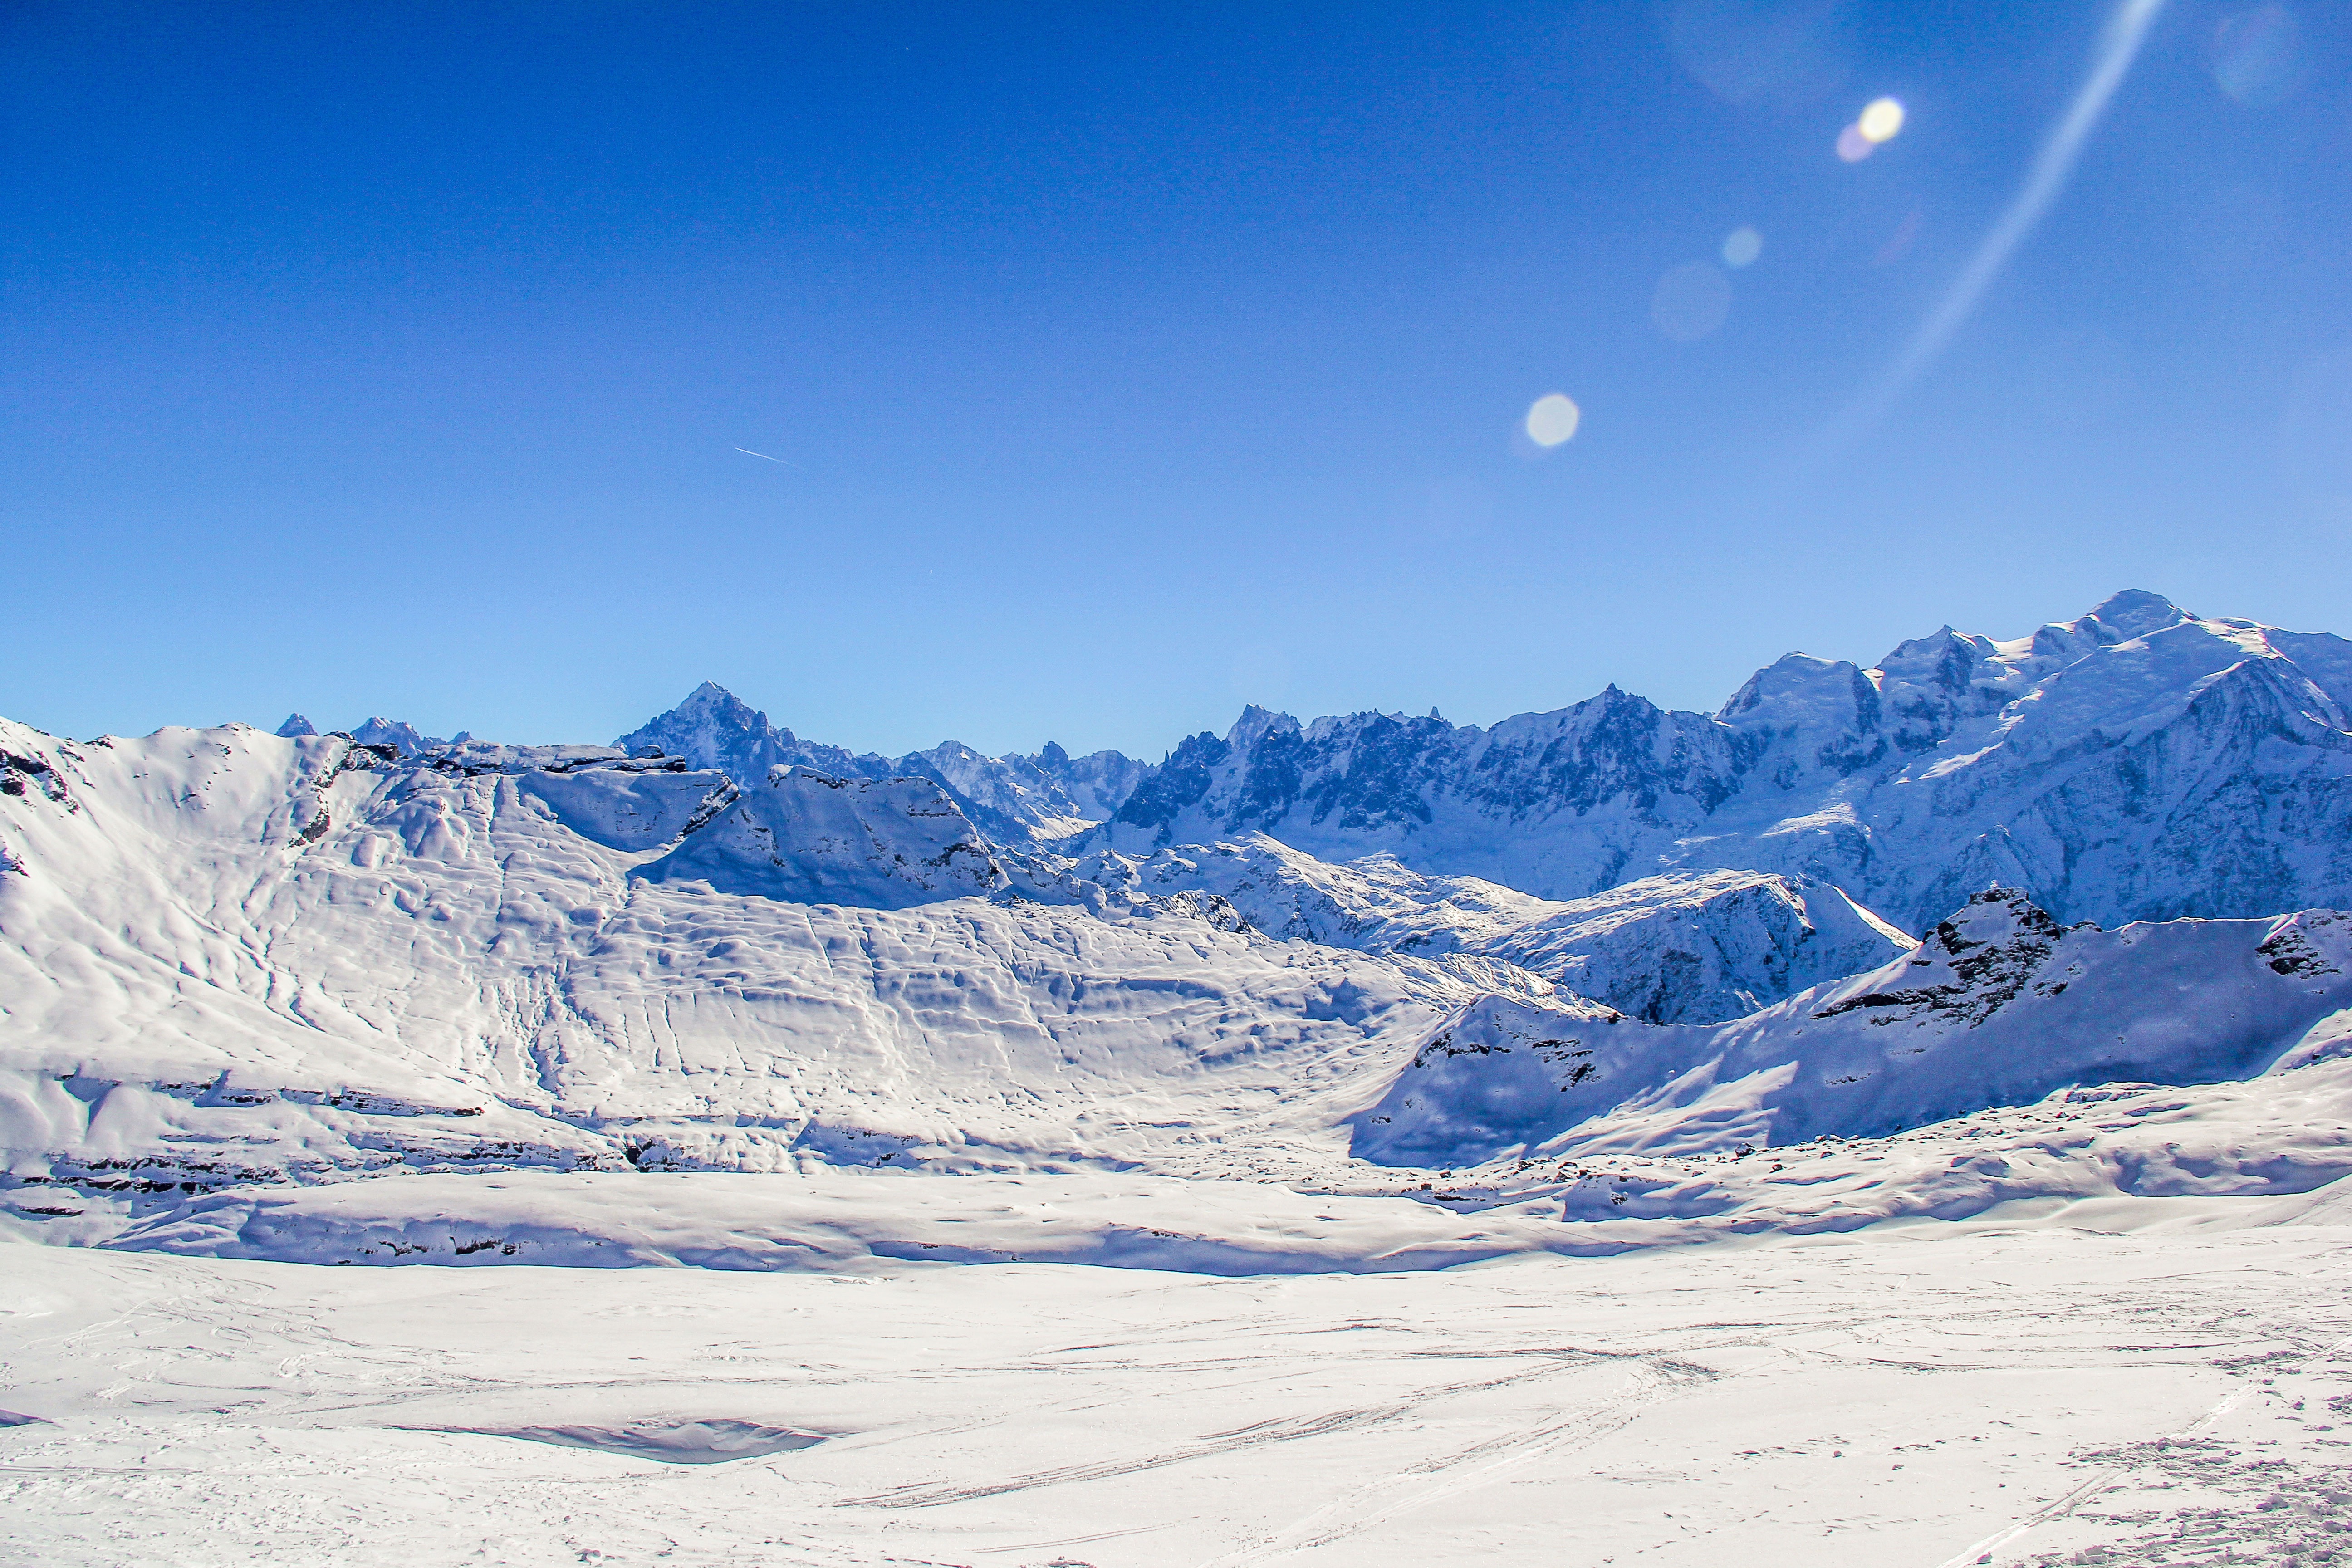
landscape, tree, nature, mountain, snow, cold, winter, cloud, sky, hill, mountain range, daytime, ice, glacier, arctic, ridge, summit, winter landscape, massif, alps, fell, cirque, piste, elevation, tundra, nunatak, freezing, mountain pass, mountainous landforms, glacial landform, geological phenomenon, ice cap, mount scenery